Egg Mania: Eggstreme Madness

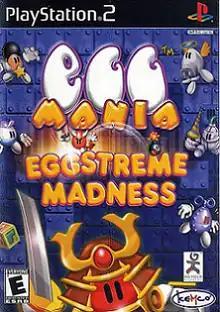

Egg Mania: Eggstreme Madness, also known as Eggo Mania in PAL territories, is a puzzle video game released in 2002 by HotGen. It was released for PlayStation 2, Xbox, GameCube, and Game Boy Advance.